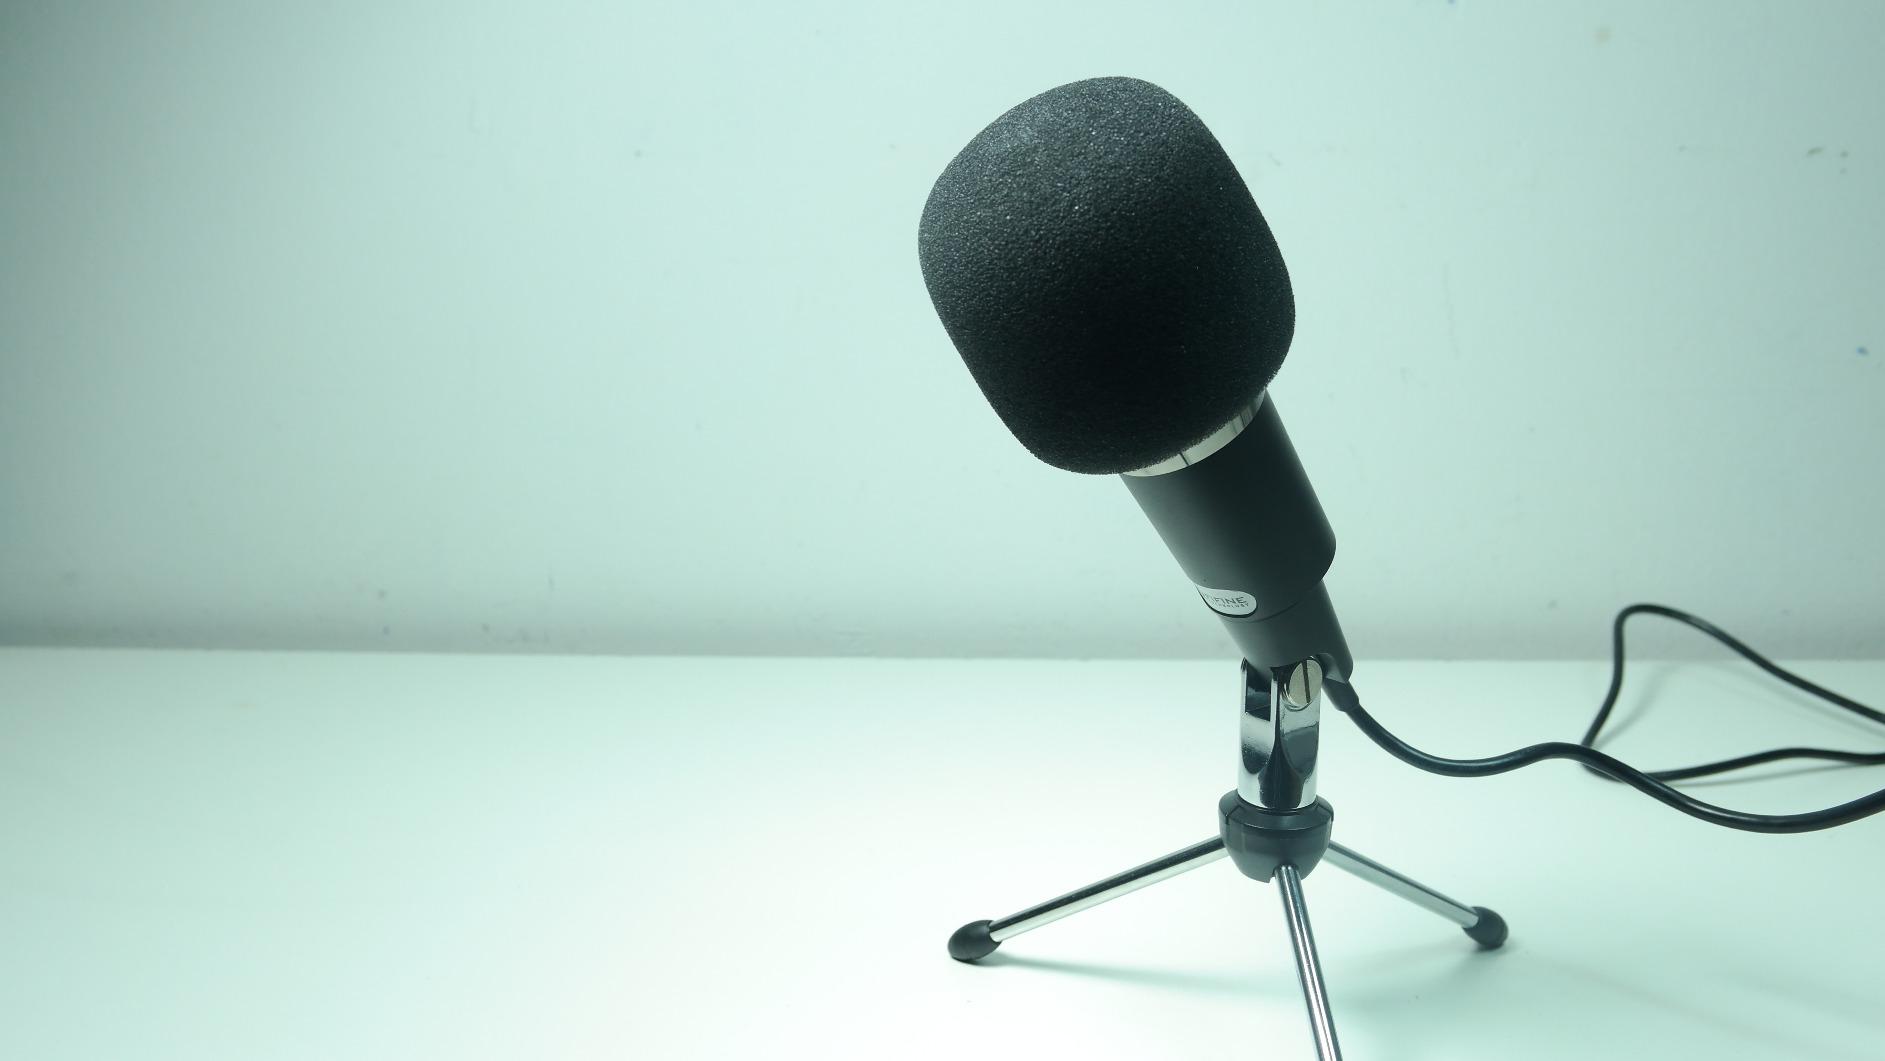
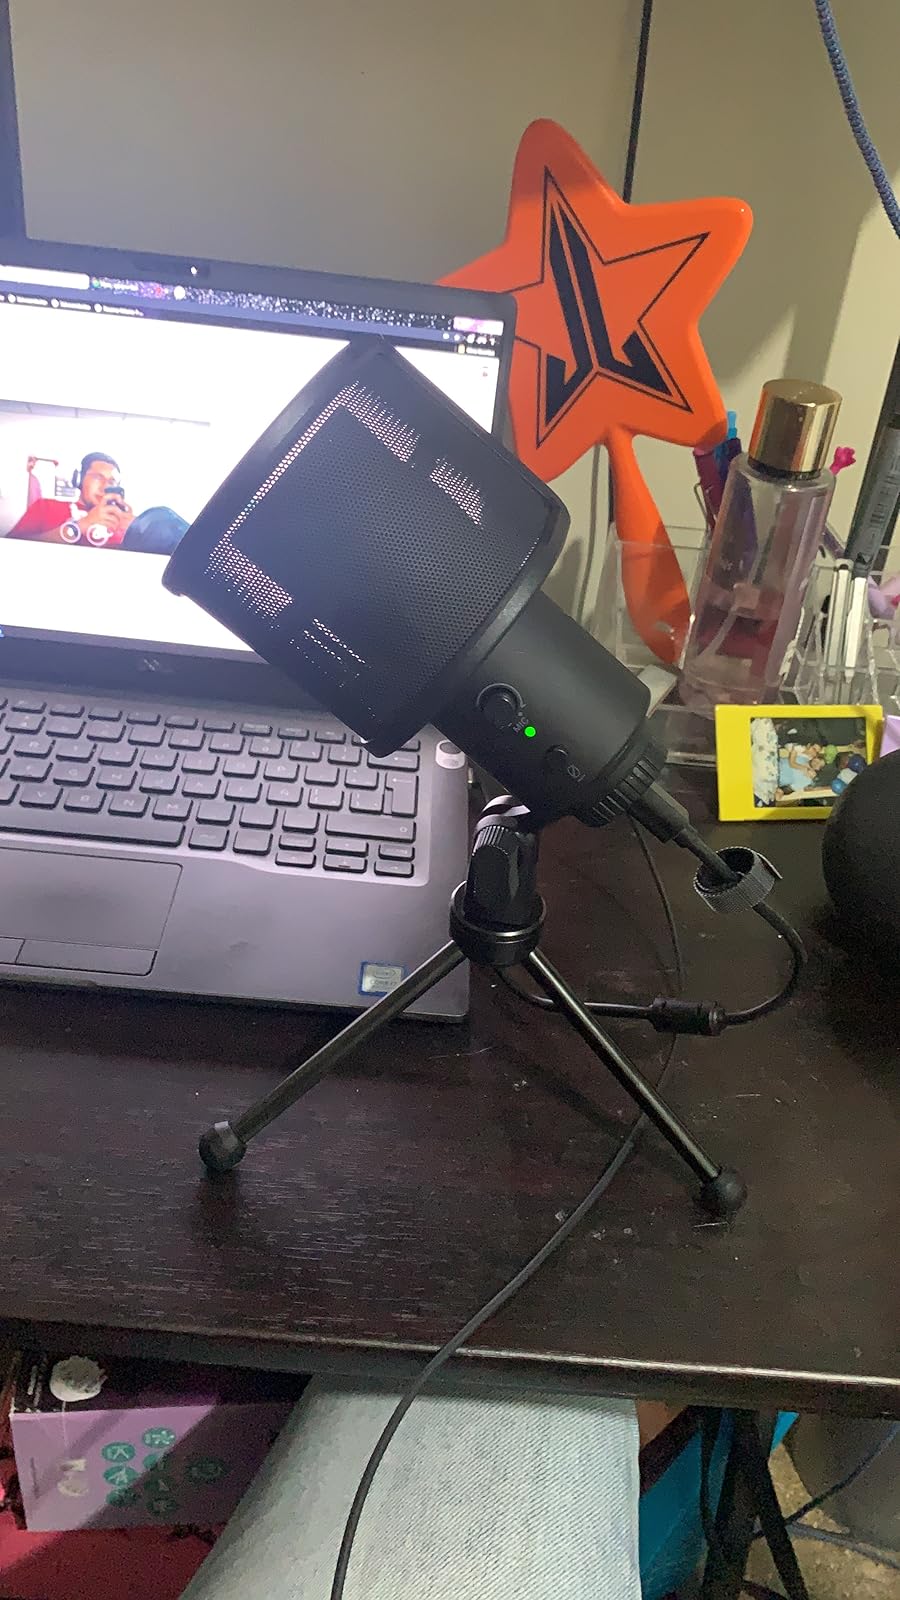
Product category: microphone
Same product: no